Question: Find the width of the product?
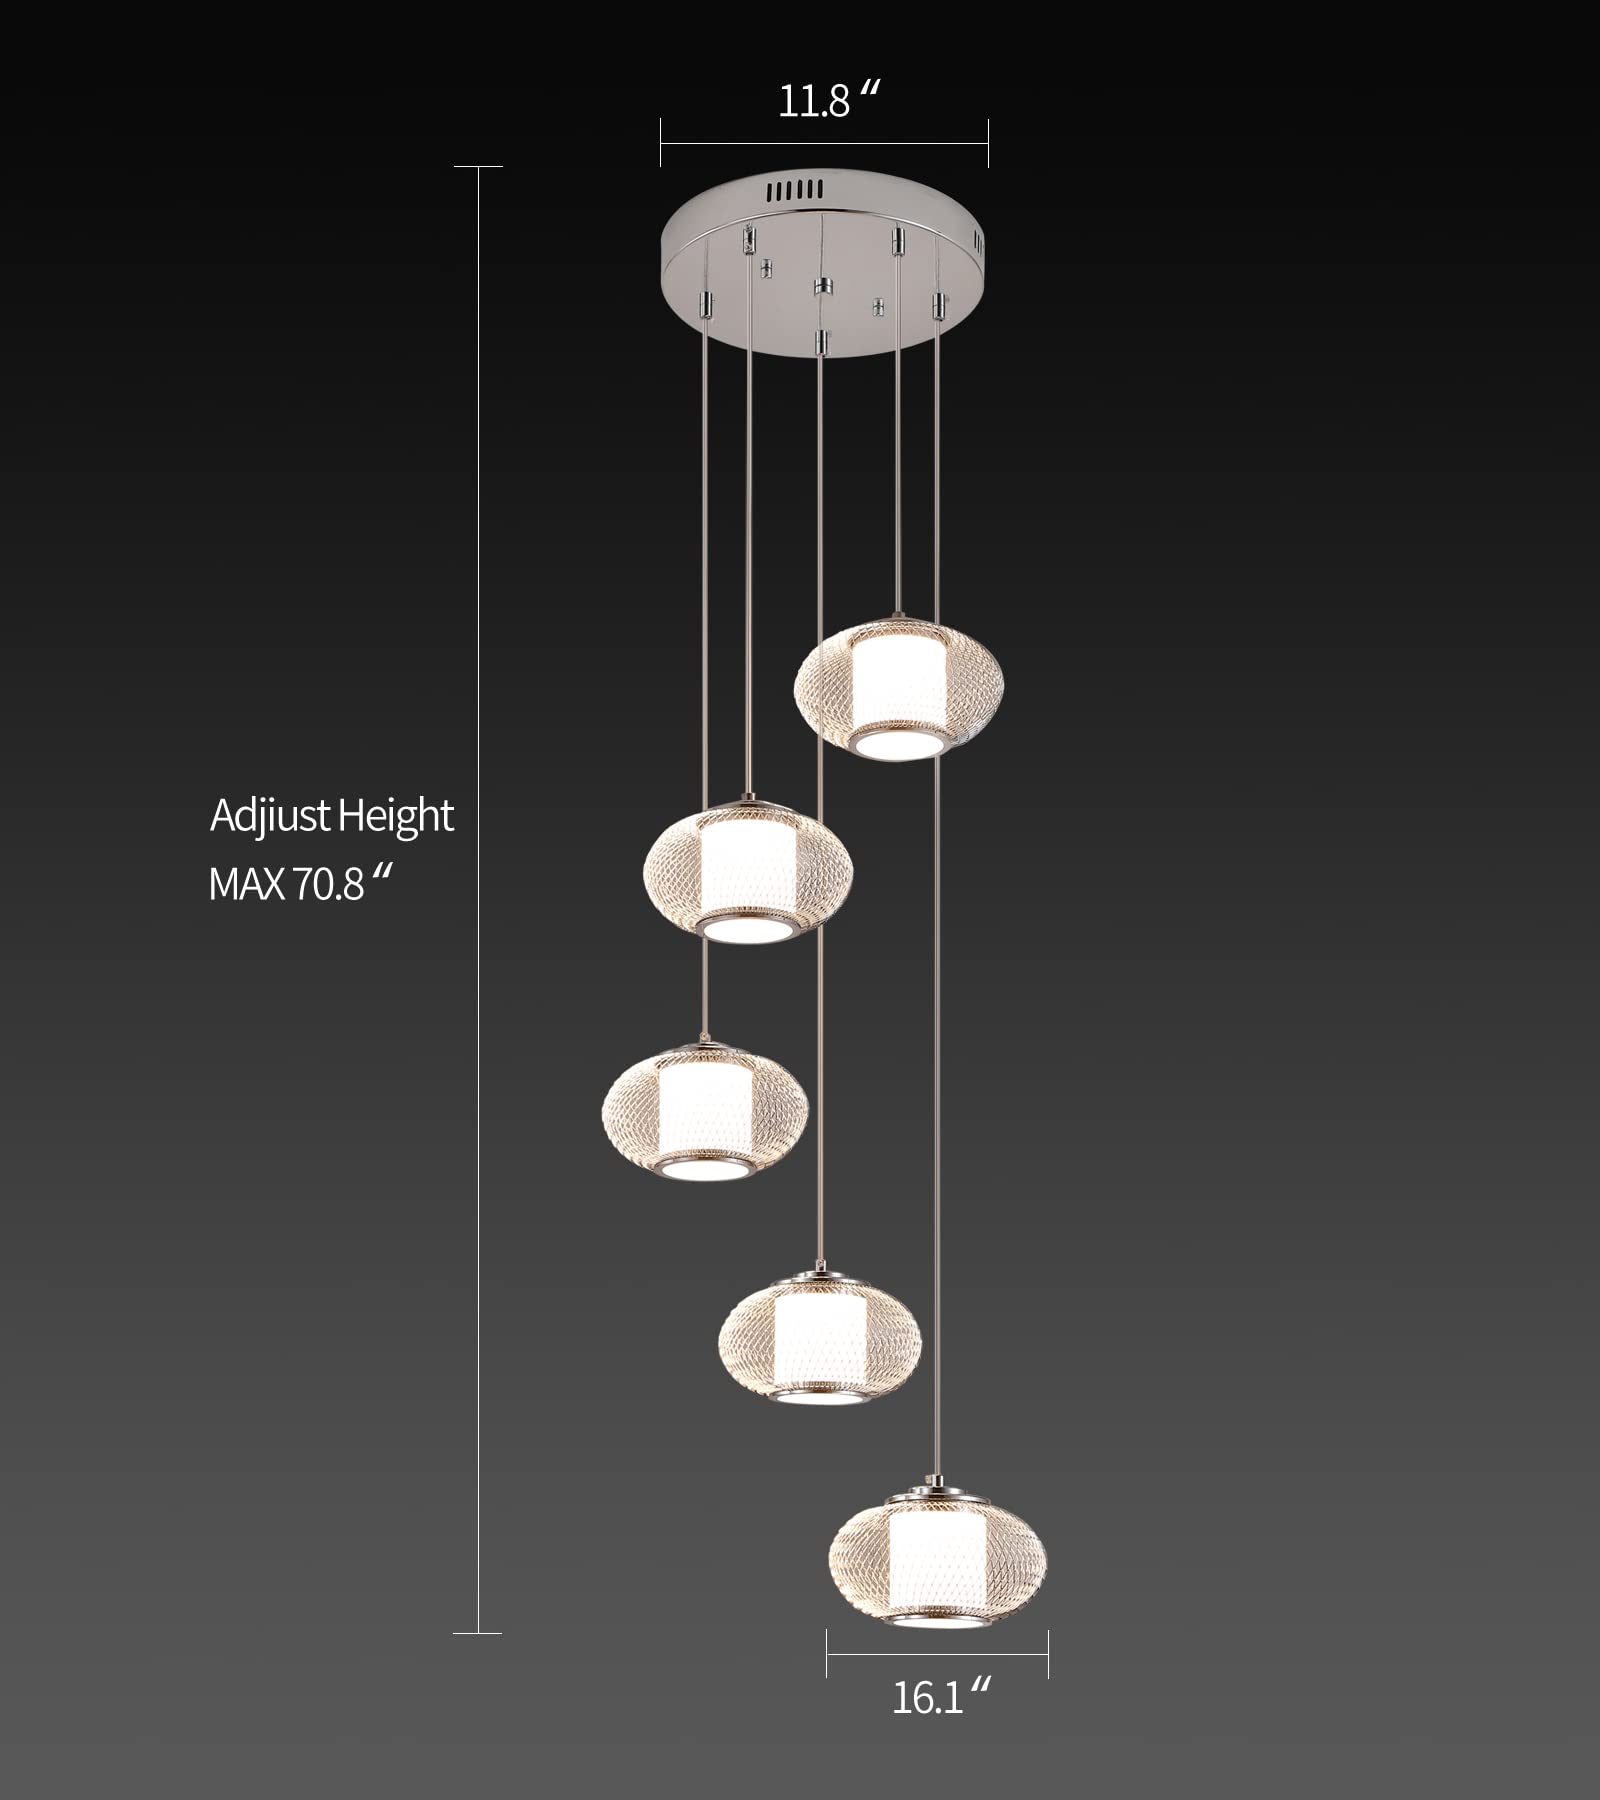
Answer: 11.8 inch